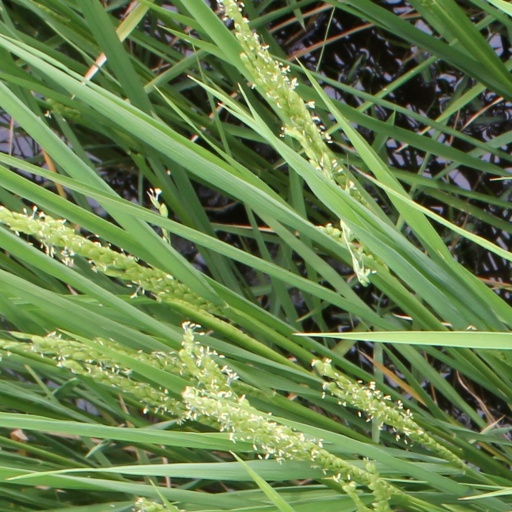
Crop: rice